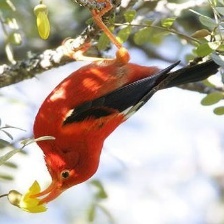
Species: IWI
Scientific name:  VESTIARIA COCCINEA.